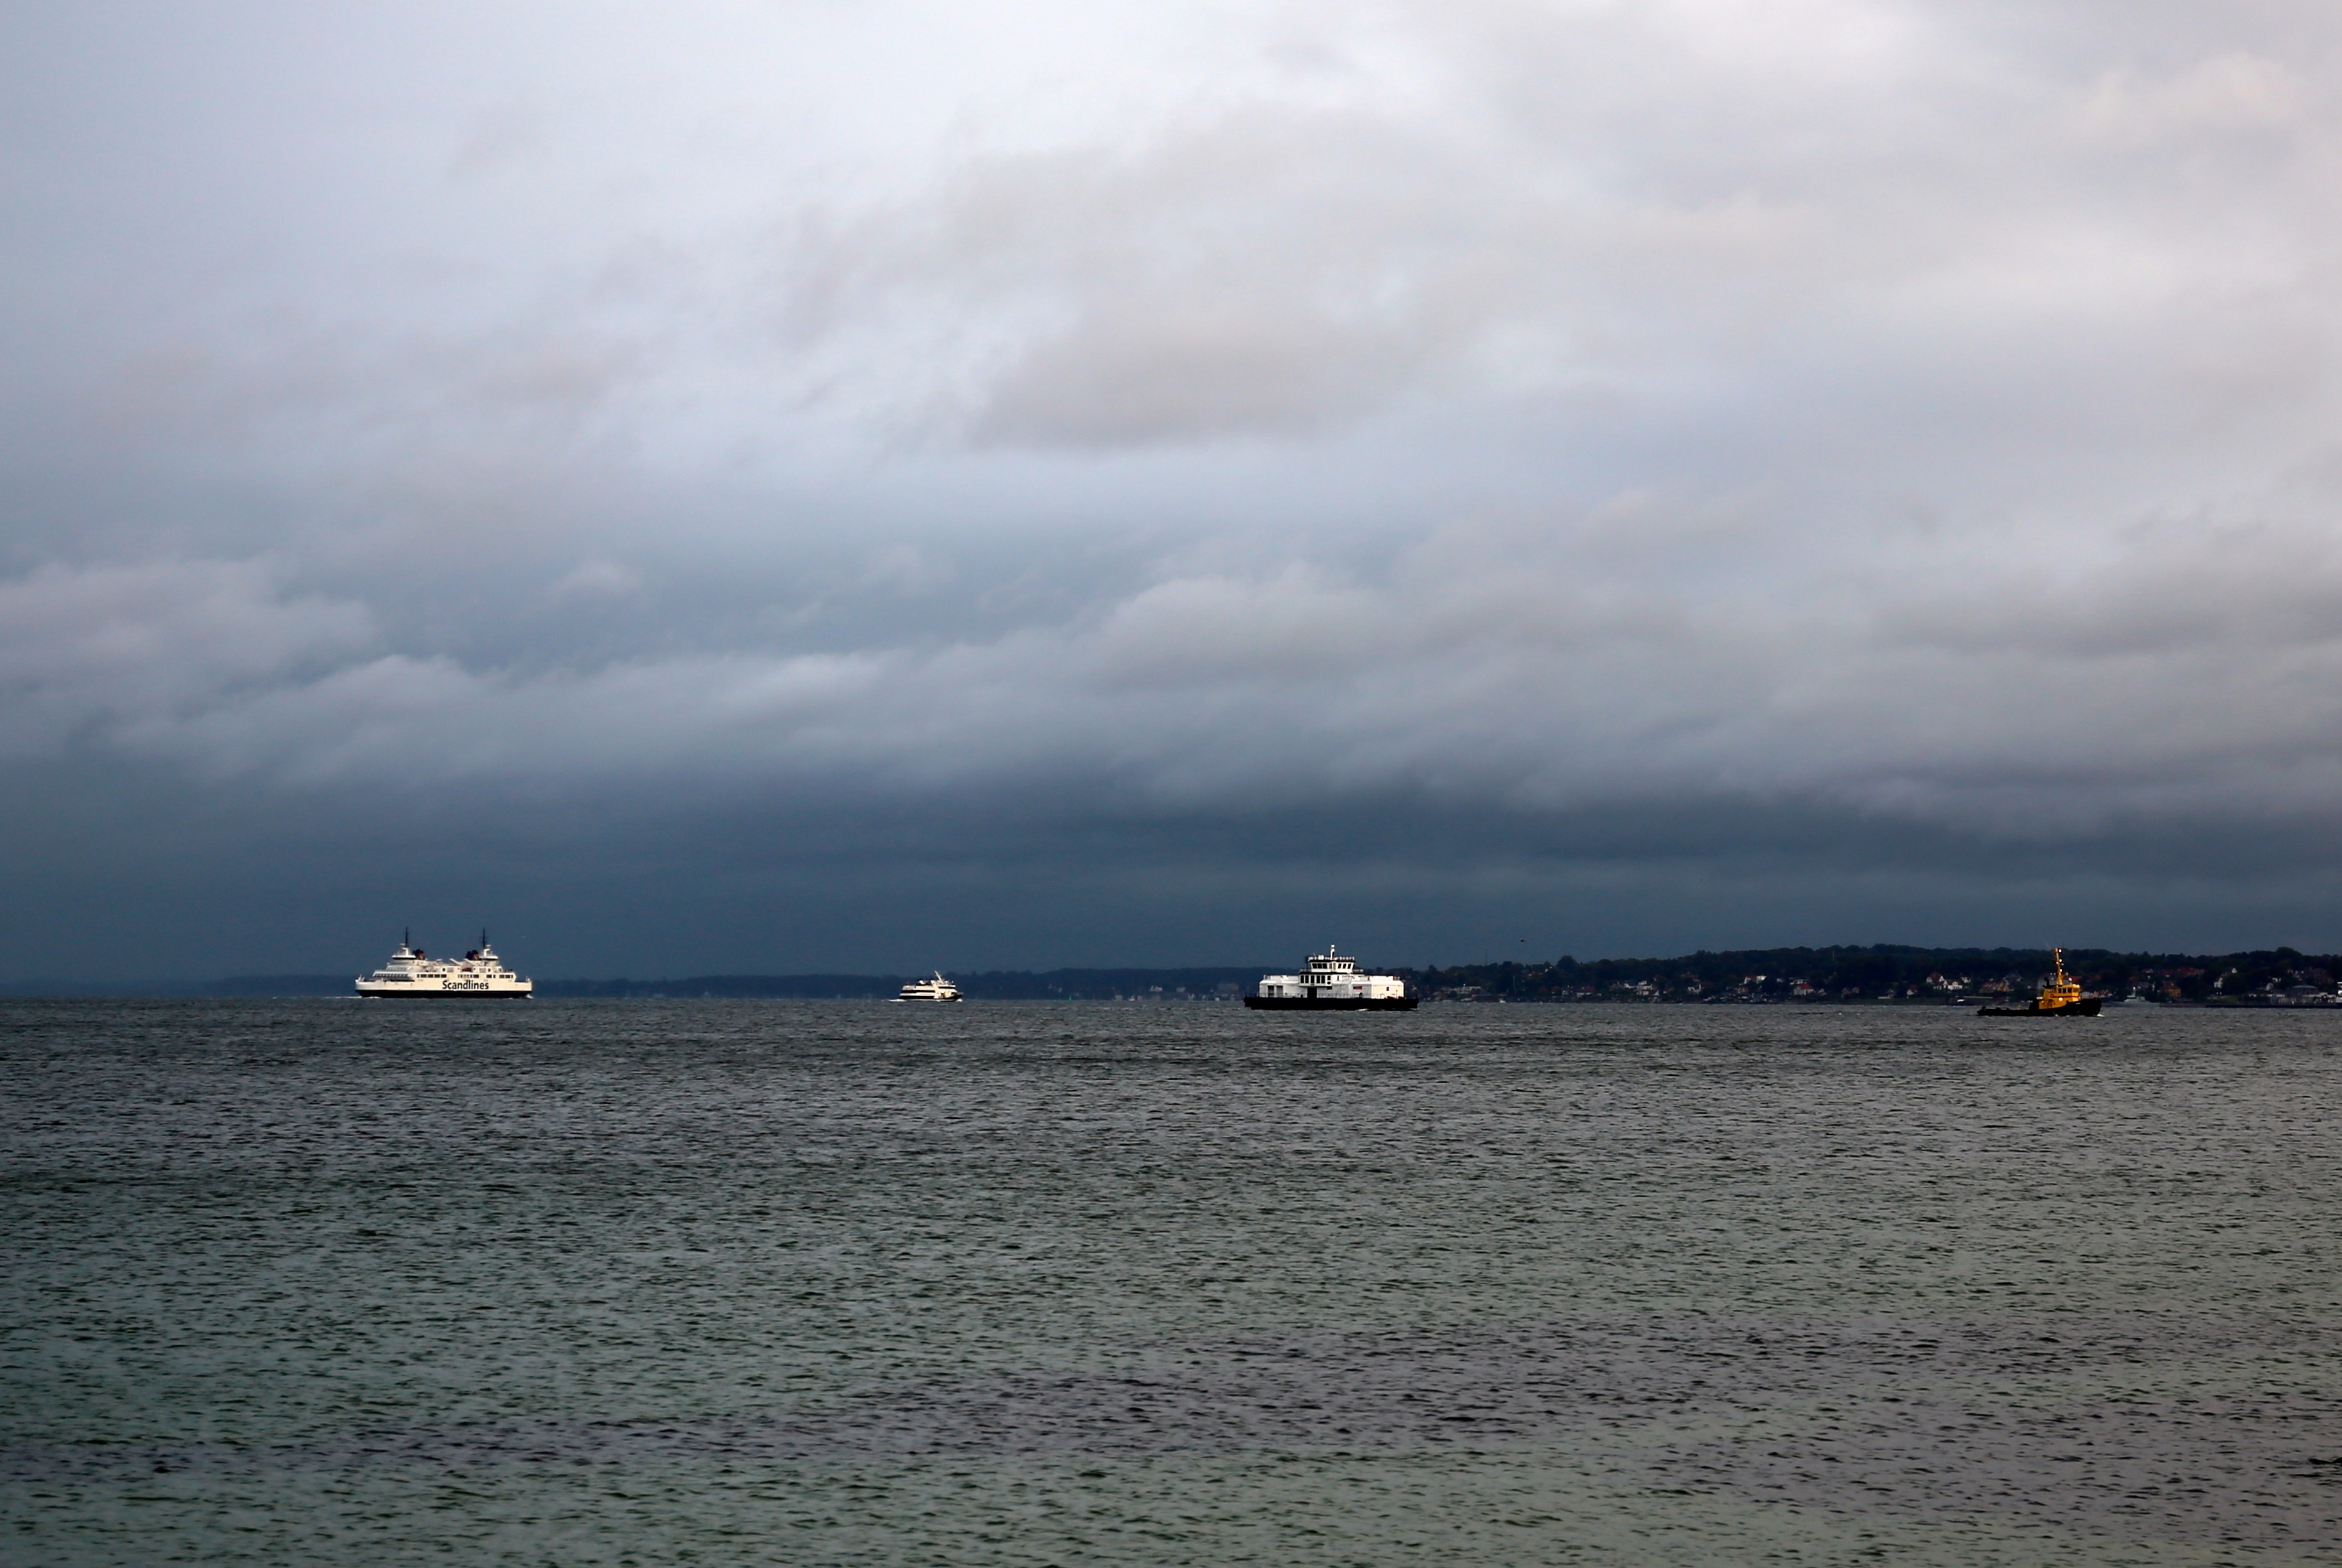
beach, sea, coast, water, sand, ocean, horizon, cloud, sky, boat, shore, wave, dusk, evening, vehicle, tower, bay, body of water, sound, cape, hours, helsingborg